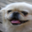
Label: dog